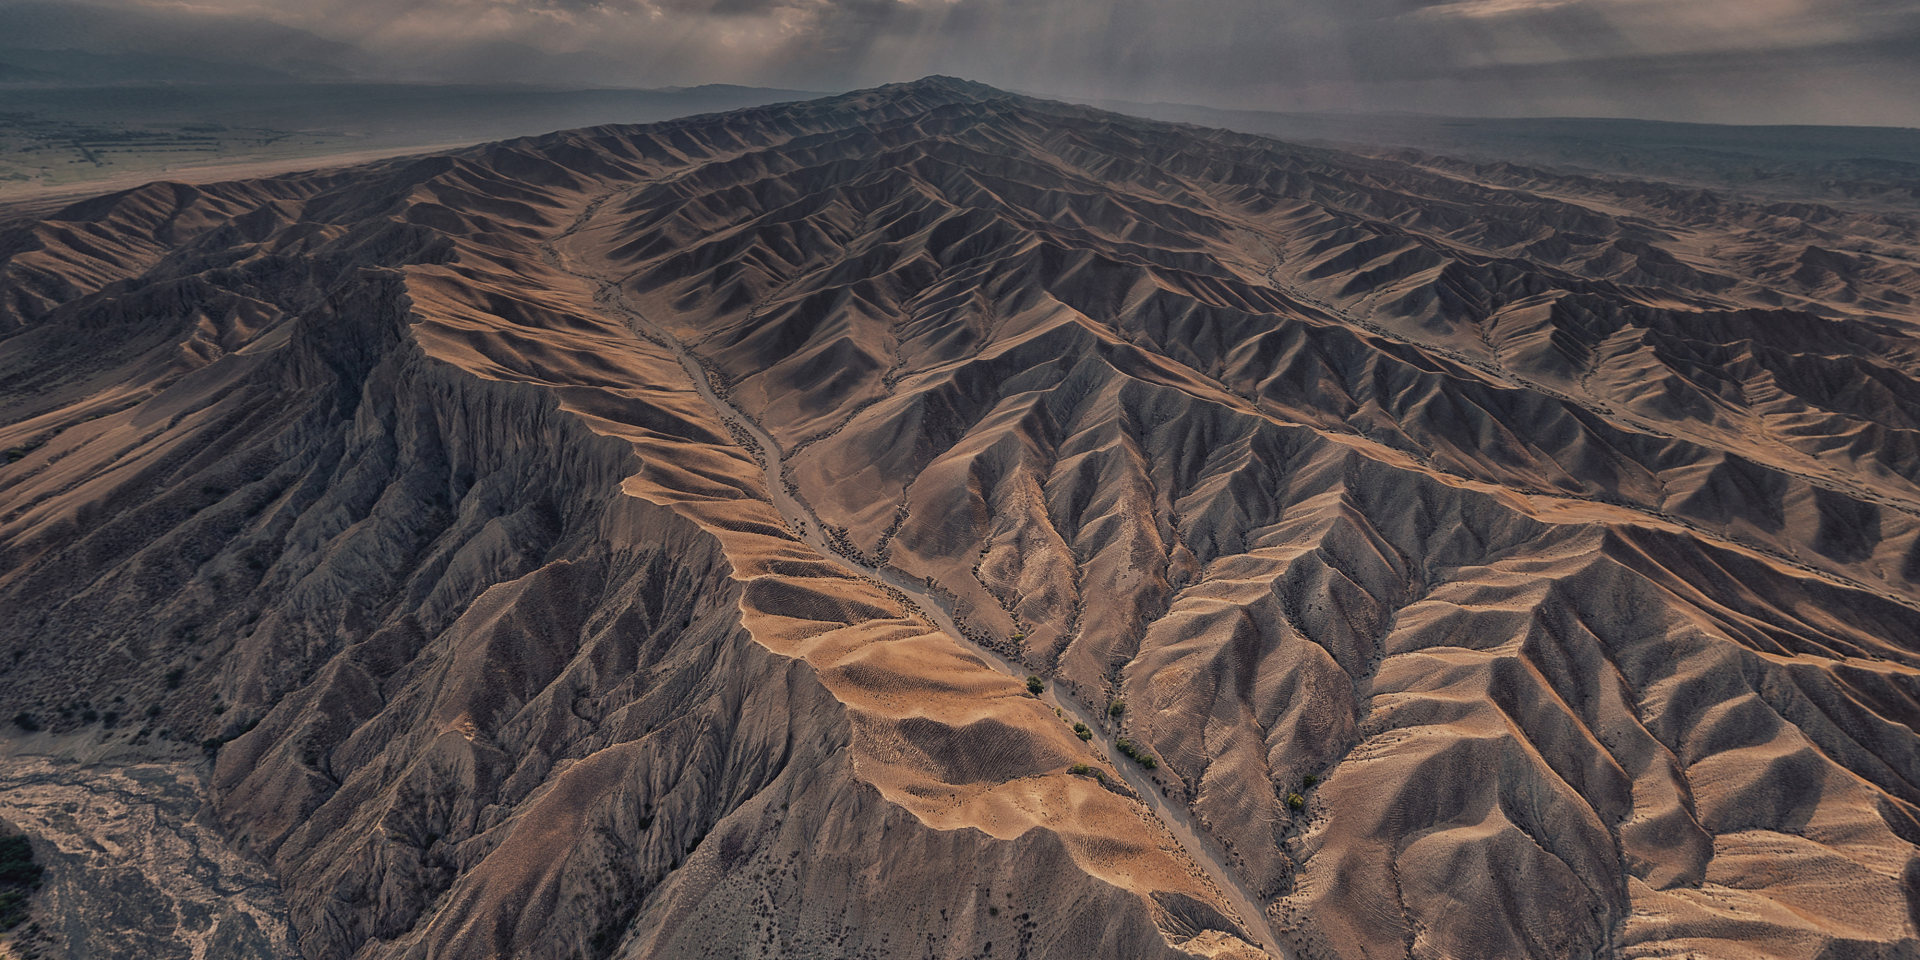
natural, mountainous landforms, badlands, geology, sky, mountain, landscape, geological phenomenon, aerial photography, mountain range, terrain, formation, fault, desert, makhtesh, ridge, hill, photography, plateau, soil, volcanic field, fell, wadi, alluvial fan, rock, valley, sand